Nez Perce

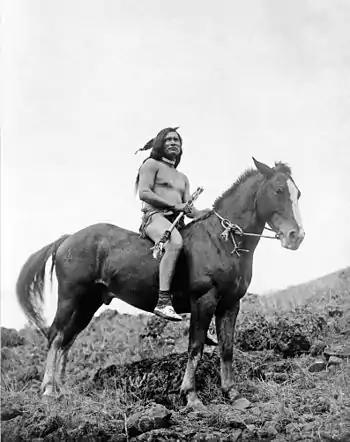
Nez Perce warrioron horse, 1910

The Nez Perce were pursued by over 2,000 soldiers of the U.S. Army on an epic flight to freedom of more than across four states and multiple mountain ranges. The 250 Nez Perce warriors defeated or held off the pursuing troops in 18 battles, skirmishes, and engagements. More than 100 US soldiers and 100 Nez Perce (including women and children) were killed in these conflicts.